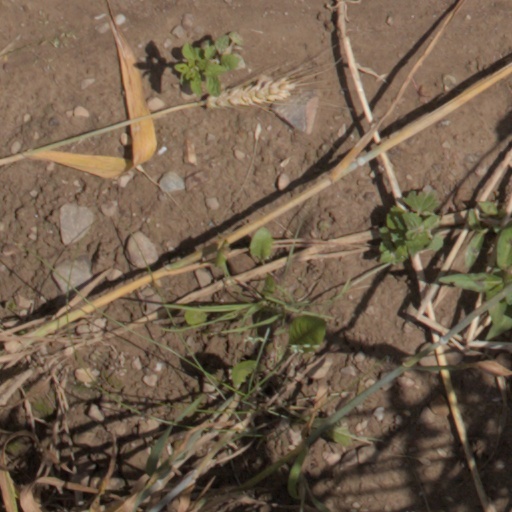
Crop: wheat